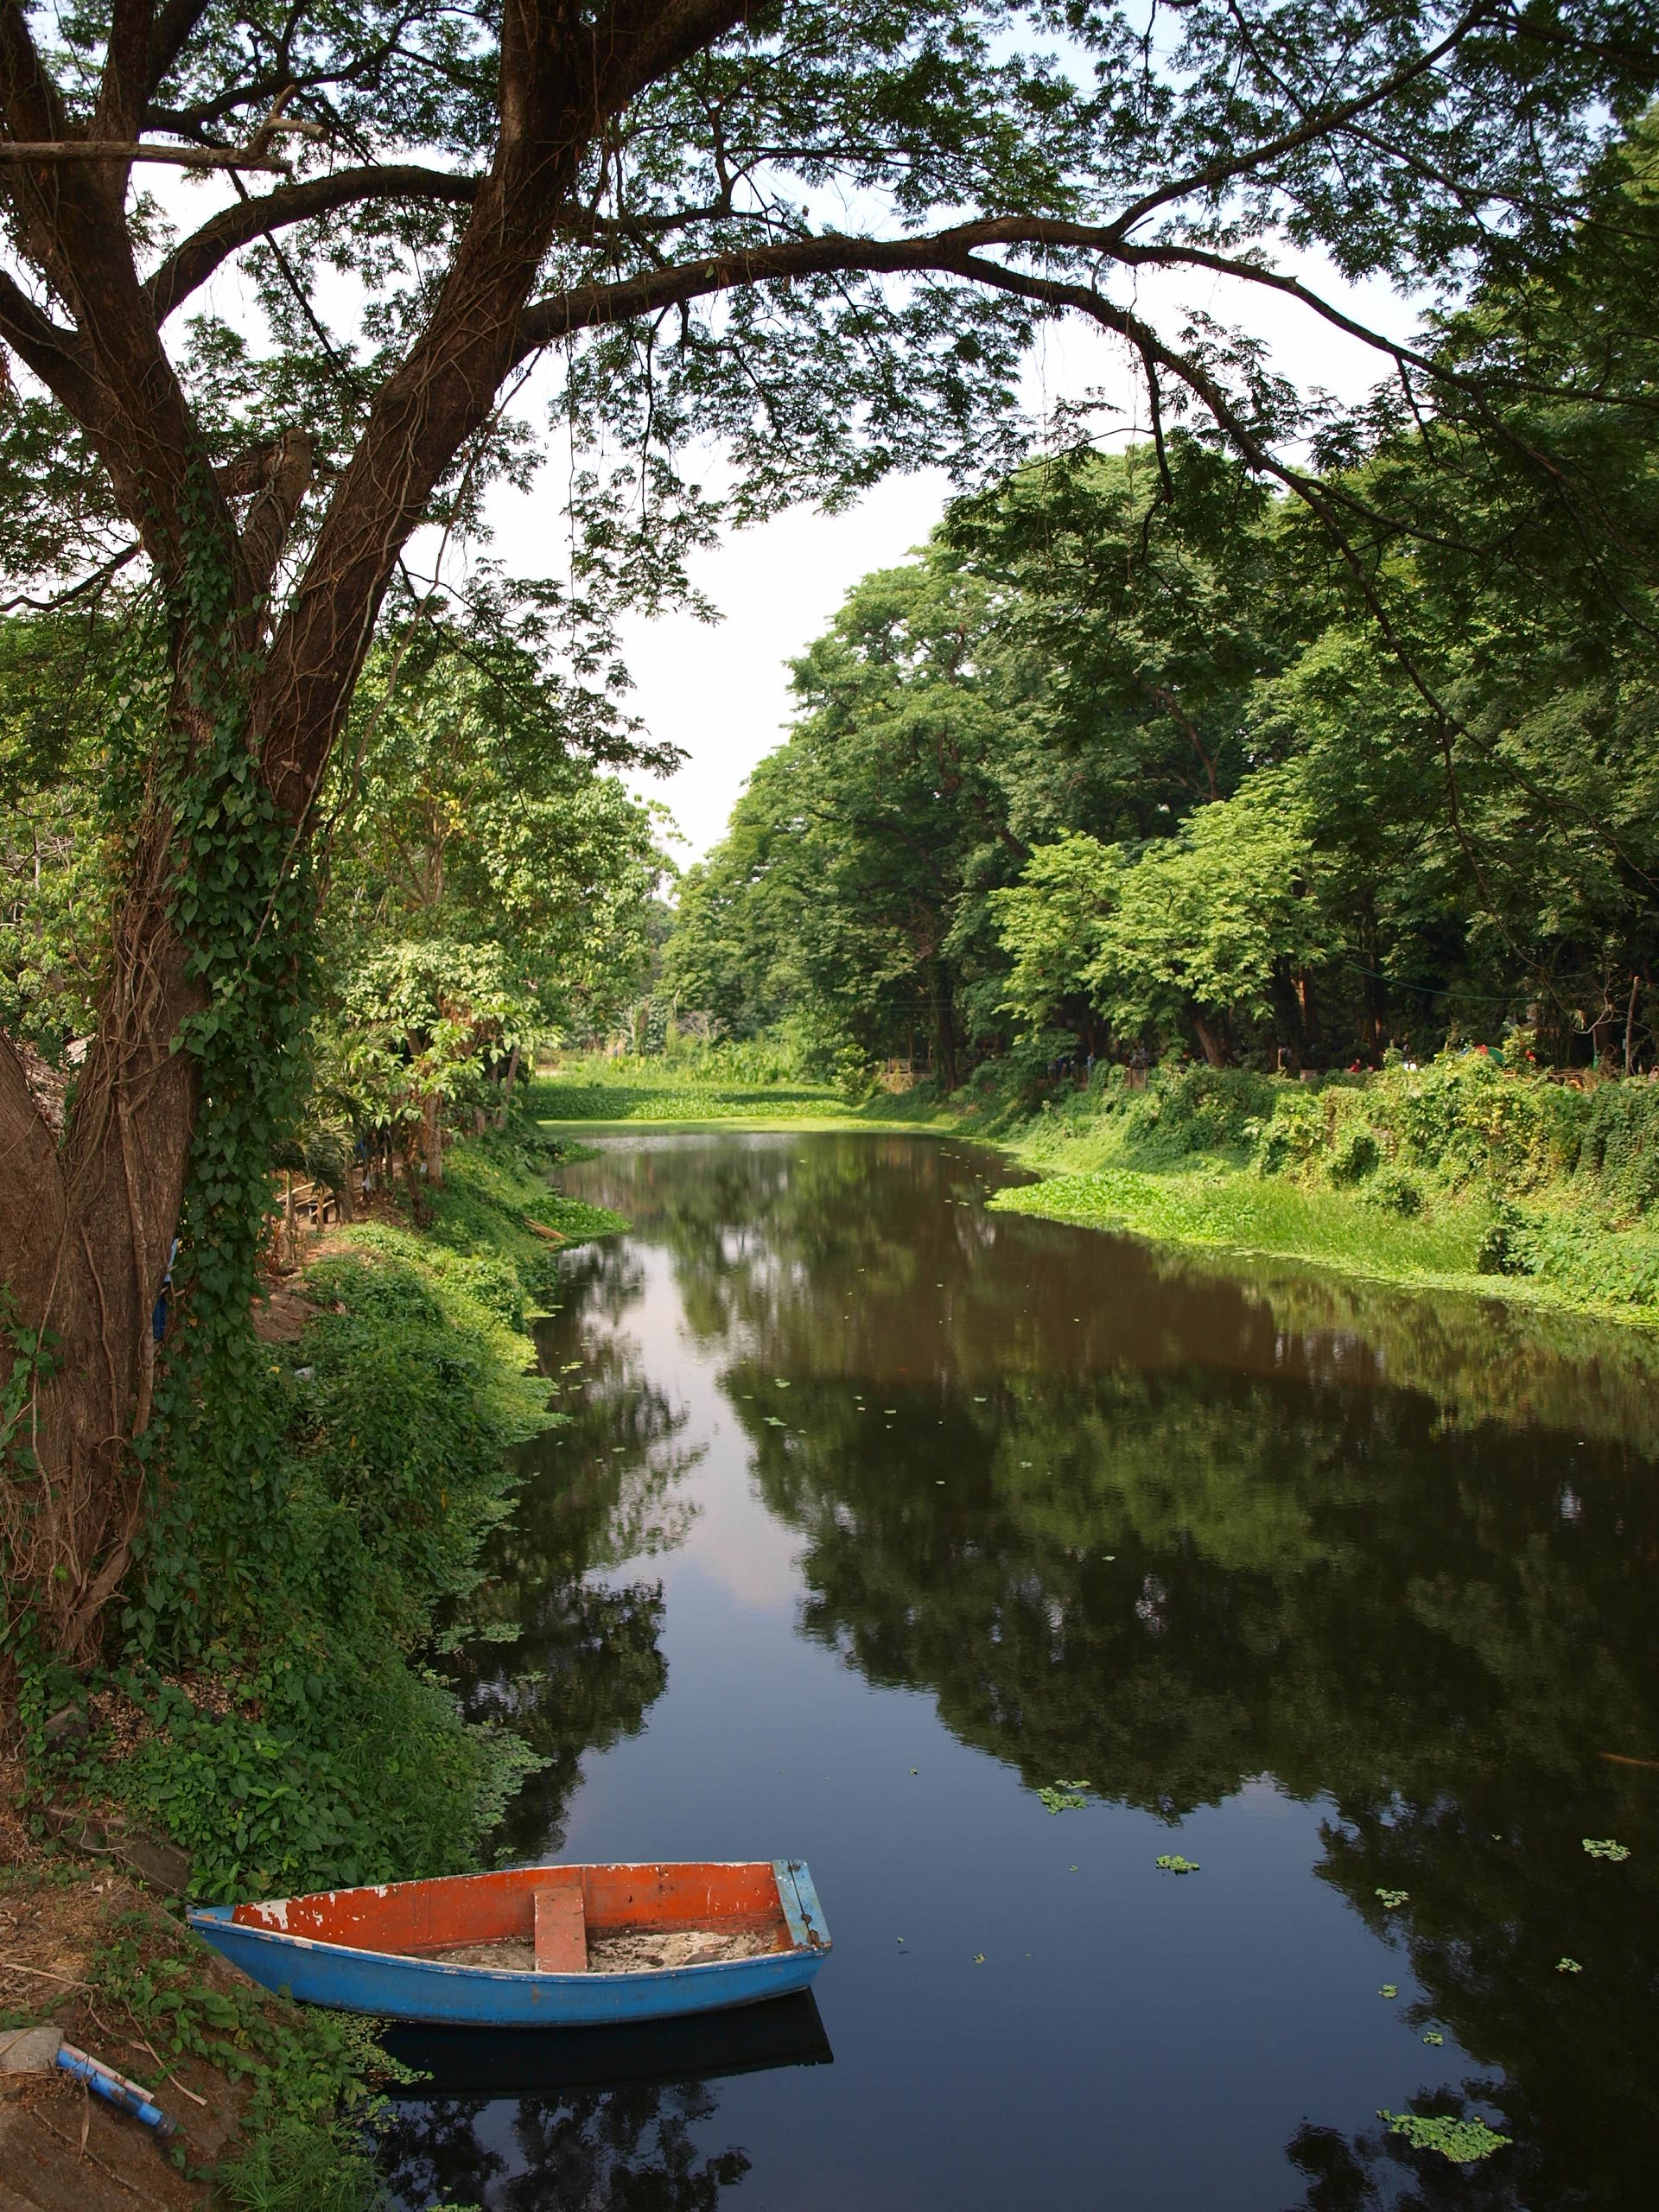
tree, water, nature, boat, leaf, flower, lake, river, canal, summer, pond, stream, reflection, jungle, botany, garden, waterway, body of water, watercourse, landform